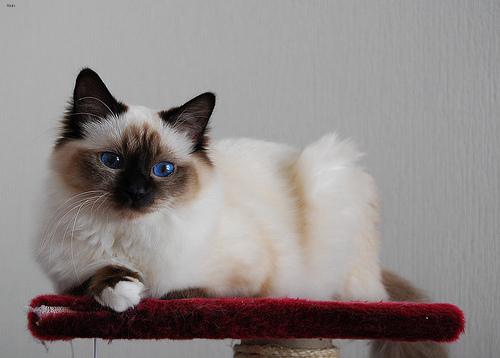
Breed: Birman